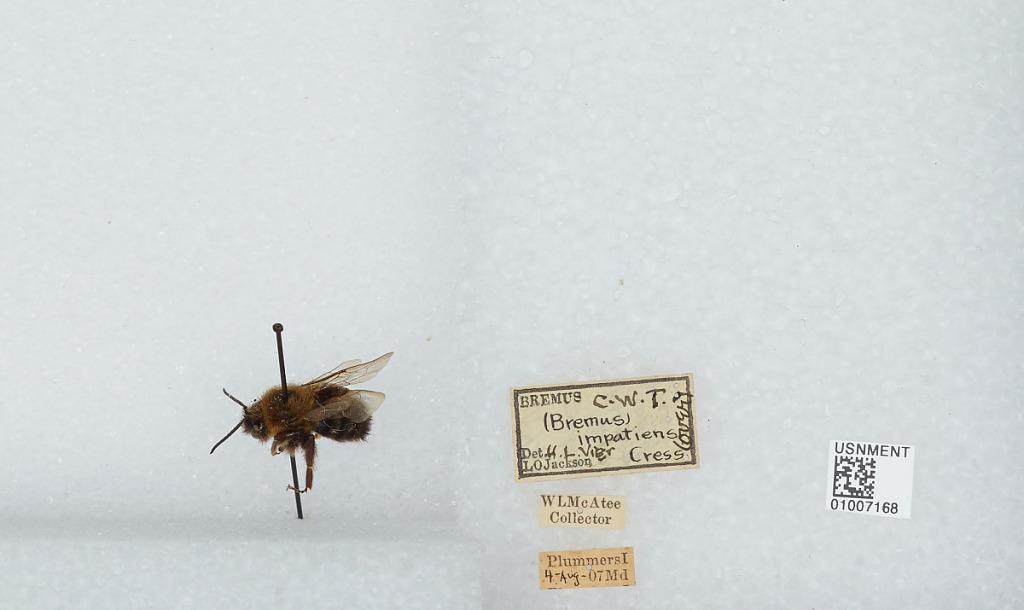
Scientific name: Bombus (Pyrobombus) impatiens Cresson
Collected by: W. McAtee
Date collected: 1907-8-4
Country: United States
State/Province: Maryland
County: Montgomery
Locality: Plummers Island
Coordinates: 38.9694, -77.1764
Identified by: Viereck, H. L.